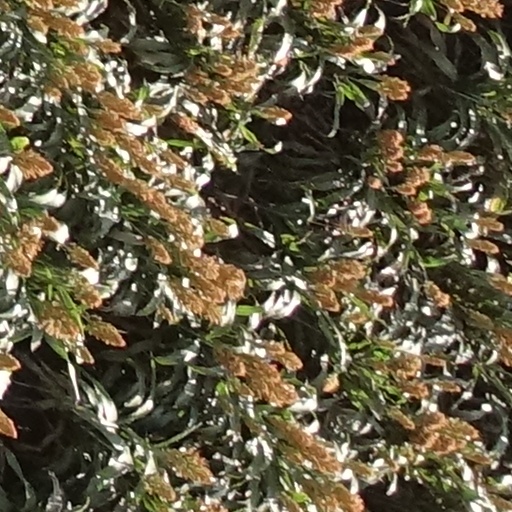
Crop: sorghum